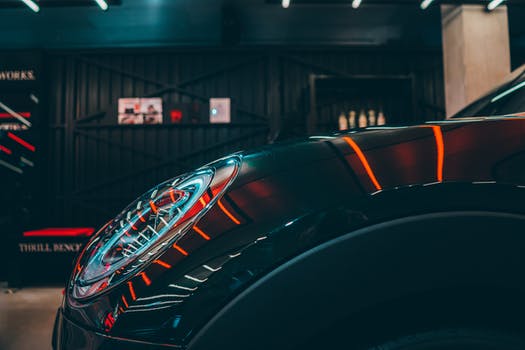
Label: No Watermark